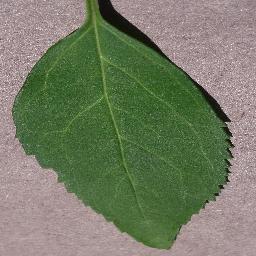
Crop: cherry
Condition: (including_sour)_healthy